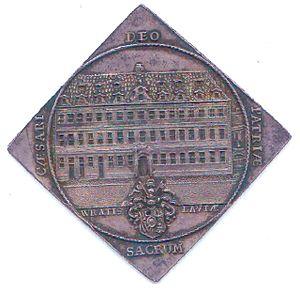
Le Maria-Magdalen-Gymnasium, ou de son nom officiel Gymnasium zu St. Maria Magdalena — littéralement : gymnase Sainte-Marie-Madeleine, Gymnasium étant l'équivalent à peu près du petit et grand lycée classique en français — est un établissement d'enseignement pour garçons qui fut le plus prestigieux de toute la Silésie. Il se trouvait à Breslau en Allemagne et fut en activité de 1267 à 1945. Il a été remplacé par un lycée polonais en 1946. Le Maria-Magdalenen-Gymnasium comptait parmi les écoles les plus anciennes de l'espace germanophone.